Neal Watlington

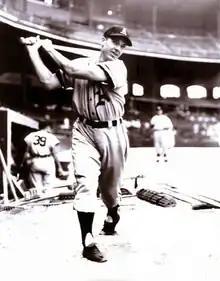
Watlington with the Philadelphia Athletics in 1953

Julius Neal Watlington (December 25, 1922 – December 29, 2019) was an American Major League Baseball player for the Philadelphia Athletics in 1953. Born in Yanceyville, North Carolina, he batted left-handed and threw right-handed; he was listed as tall and .